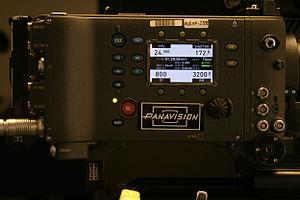
L'Arri Alexa est une caméra numérique de cinéma de la marque Arri, enregistrant actuellement une image tHD. La définition horizontale est égale aux 1920 pixels de la Très Haute Définition. Le premier des trois modèles commerciaux est vendu en 2010. En effet, l'Arri Alexa se décline en trois versions dénommées successivement A-EV, A-EV Plus et A-OV.